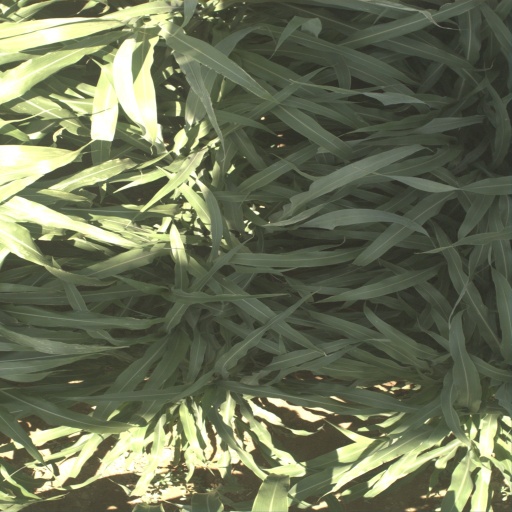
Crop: sorghum